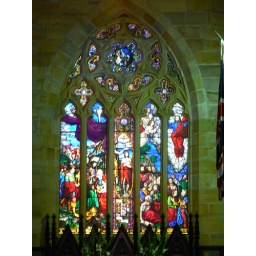
Stained glass window in The Garrison Church, The Rocks, Sydney Australia